Diabolik (2021 film)

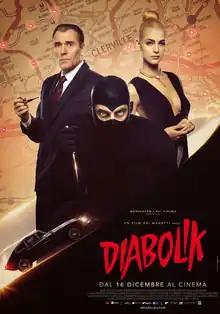
Theatrical release poster

Diabolik is a 2021 Italian crime action film directed by the Manetti Bros. and based on the comic series of the same name. It is the second film adaptation of "Diabolik", after Mario Bava's "" (1968).